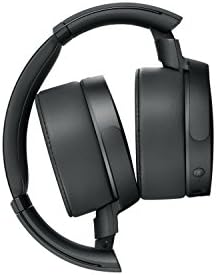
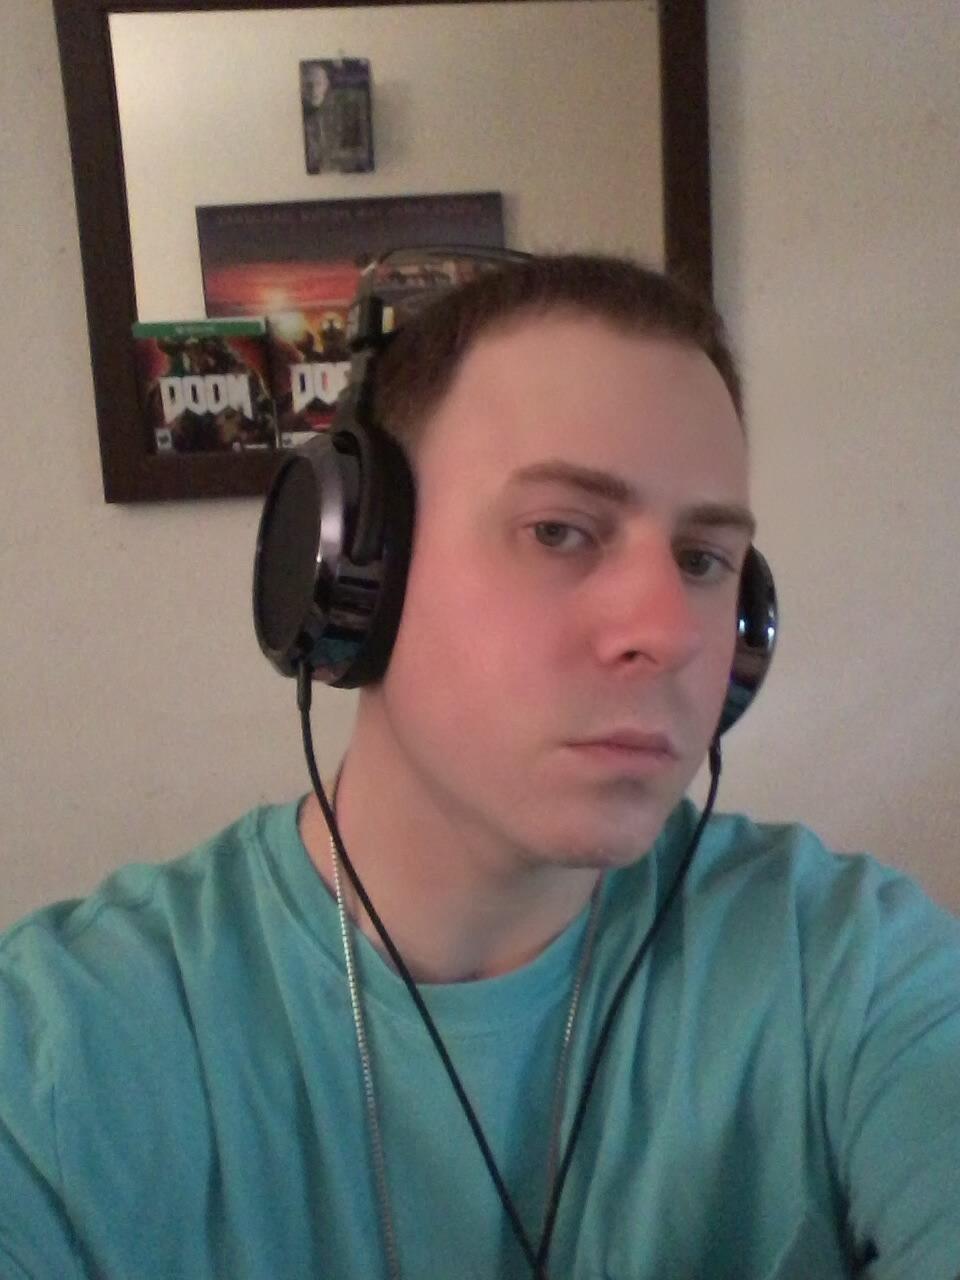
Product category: headphones
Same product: no